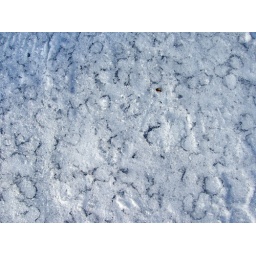
My sidewalk is decorated with patterns left in the snow from the drops falling from the tree branches above.